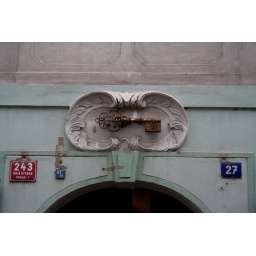
Symbols above doors in Mala Strana, Prague. This was before houses used numbers.